Vexillatio

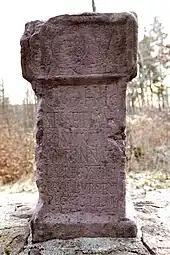
Votive altar in the Odenwald, Germany, dedicated to Jupiter Optimus Maximus (abbreviated ")" by the "vexillatio" of the cavalry cohort of the Sequani and Raurici, associated with the 22nd Legion Primigenia Pia Fidelis

The "vexillatio" system worked initially, due to the mobility provided by the empire's excellent roads and to the high levels of discipline, cohesion and "esprit de corps" of these units and the legions from which they came. But during the Crisis of the Third Century (a turbulent period from 235 to about 290) "vexillationes" were shifted so rapidly from one area to another that units became hopelessly mixed up and became practically independent. Legions that would proclaim a commander as emperor could have a vexillatio in the real emperor's field army or garrisoned on the frontier. This was a major cause of disorganization in the Roman Army which resulted in sweeping military reforms under Diocletian and Constantine I where the basic army unit became the size of one (Quingenaria=500 Soldiers) or two (Milliaria=1000 Soldiers) cohorts instead of the 5000-man legion.